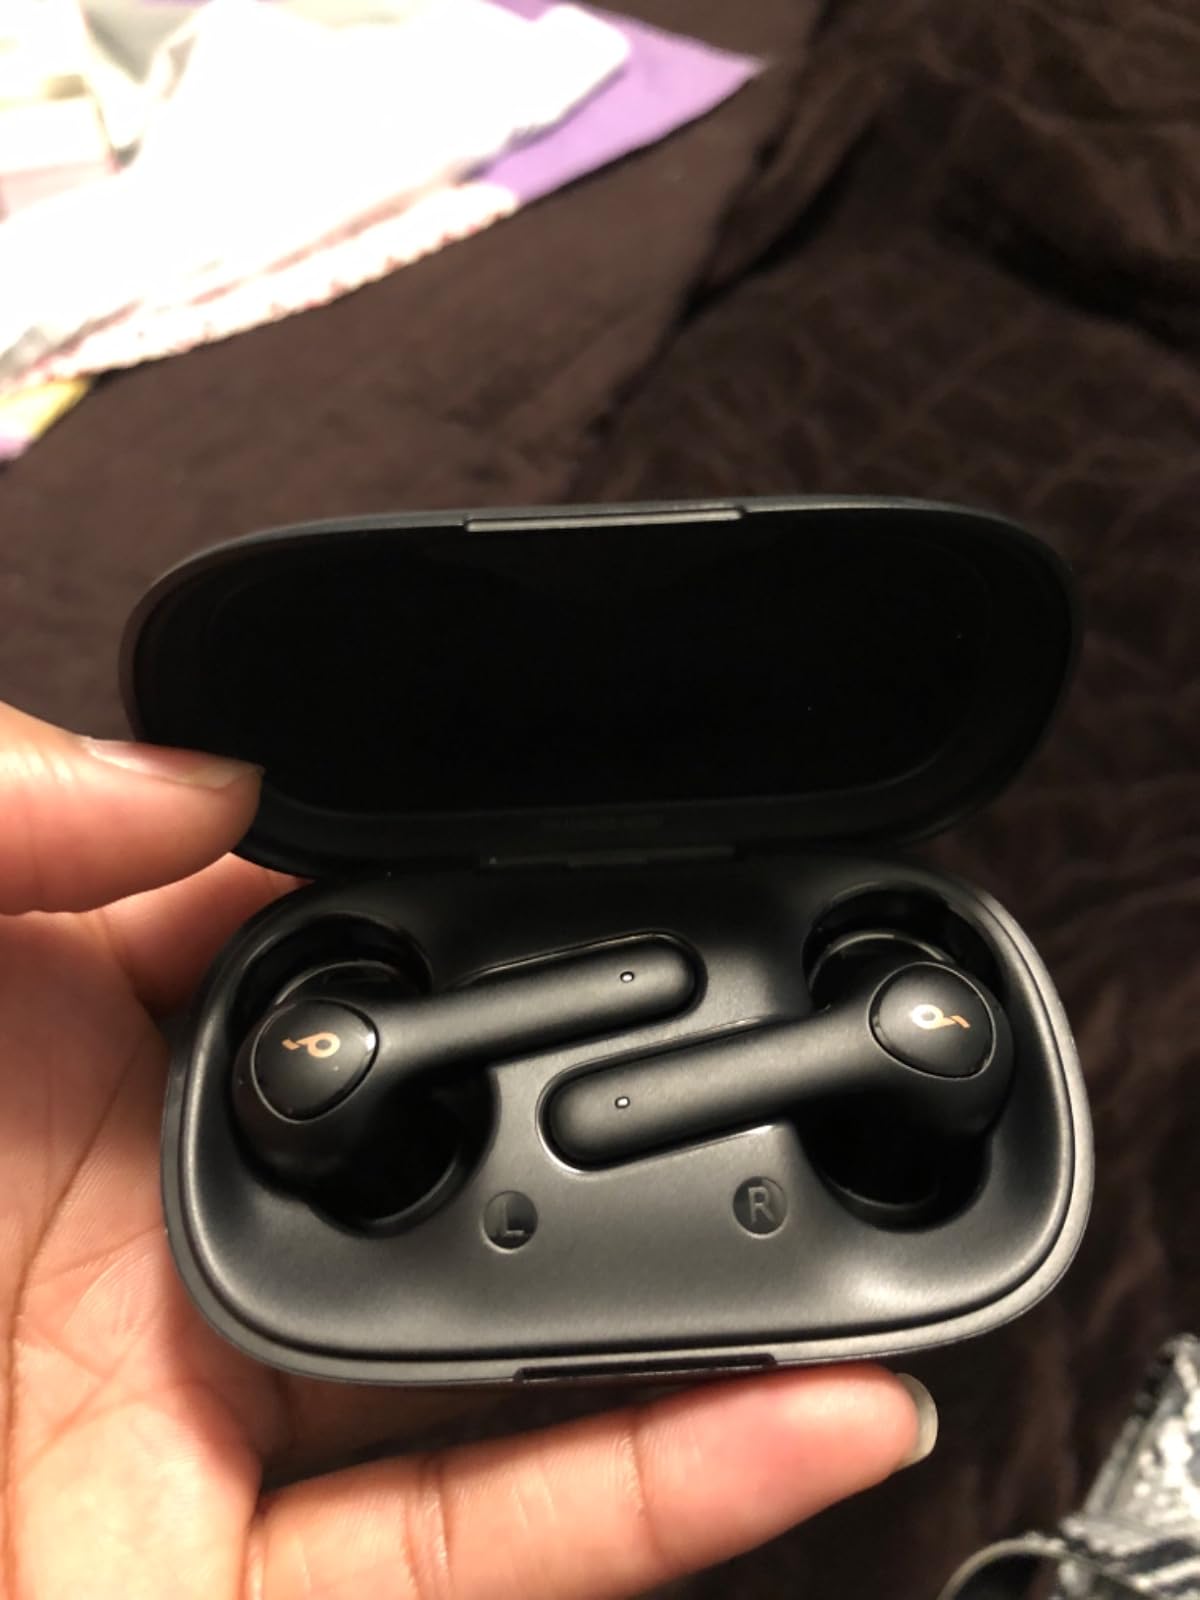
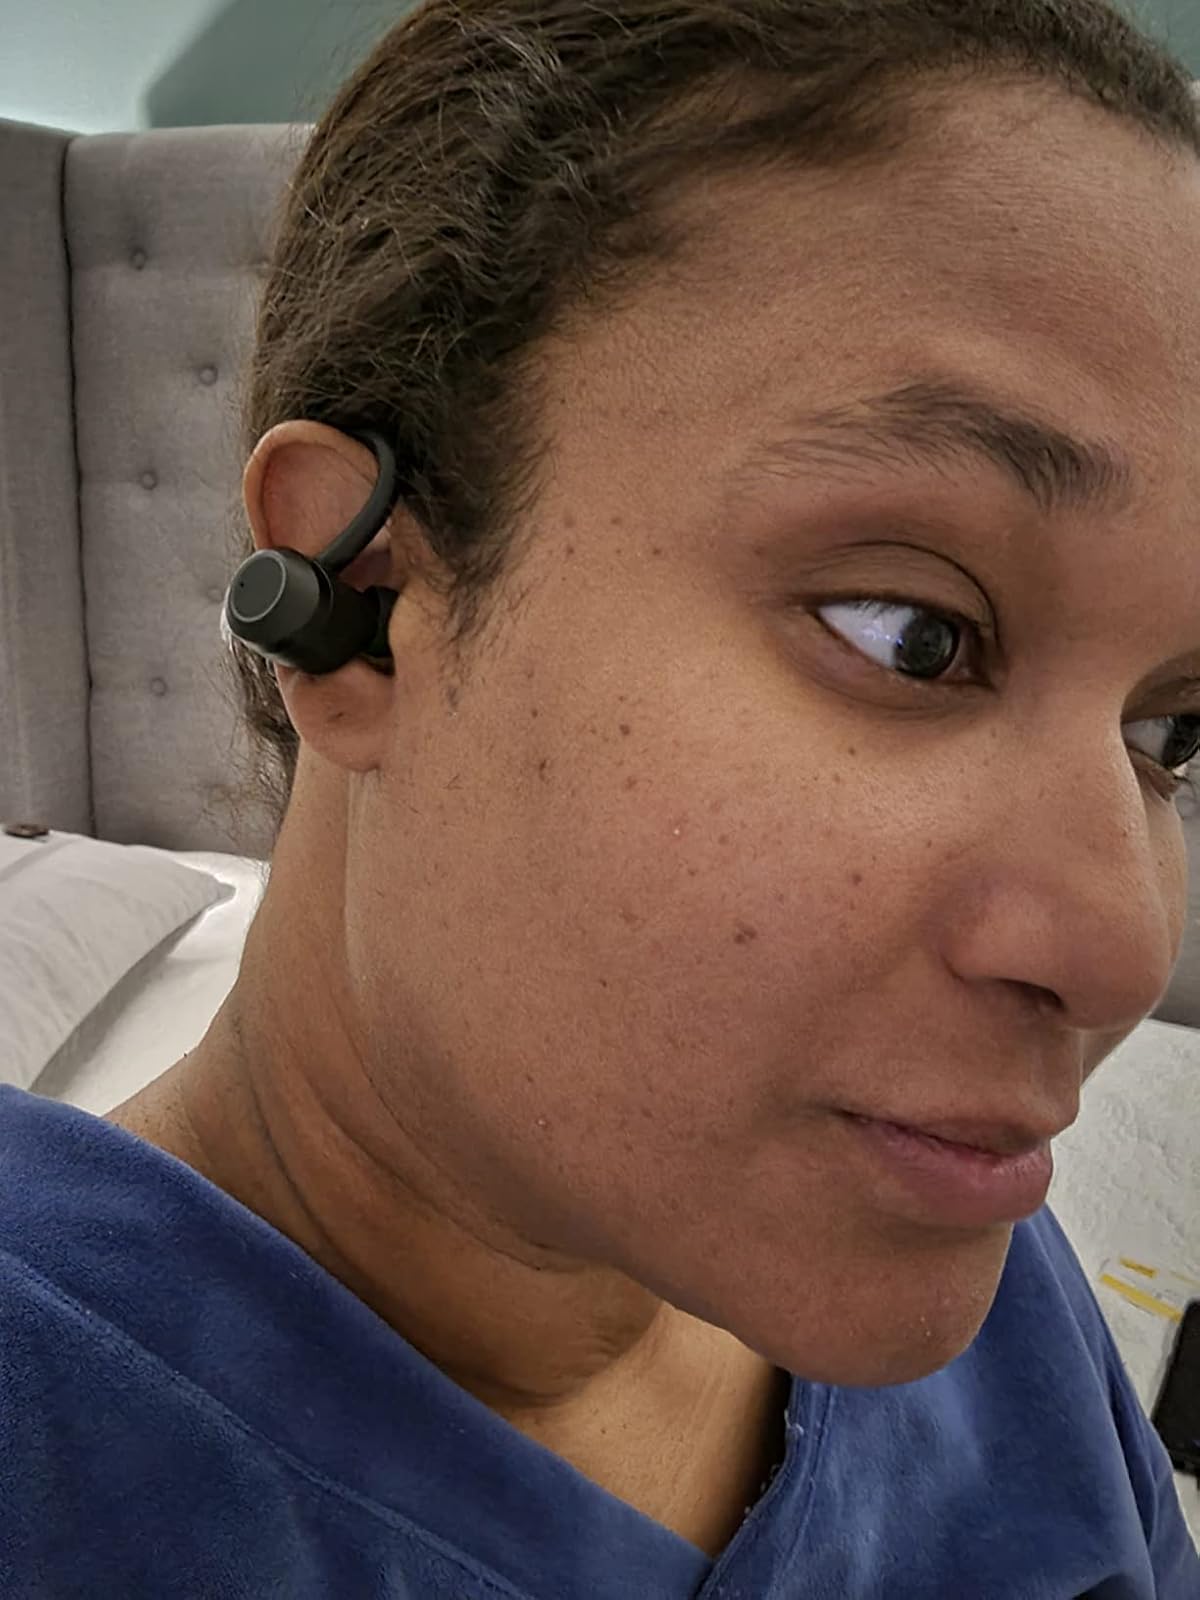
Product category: earbuds
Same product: no